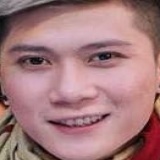
ca sĩ Vanh Leg